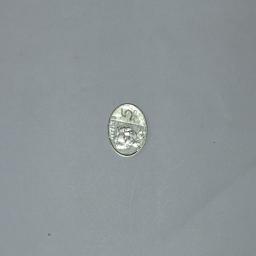
Label: 5_New_Front